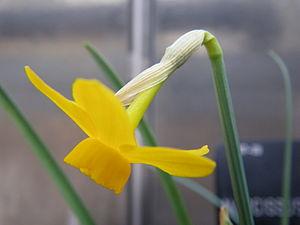
La liste des espèces du genre Narcissus présente les noms d'espèces acceptées au sein du genre Narcissus, qui sont principalement des plantes vivaces à floraison printanière de la famille des Amaryllidaceae.